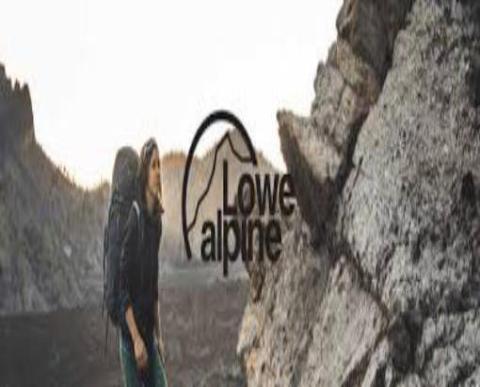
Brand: lowe alpine
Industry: Sports